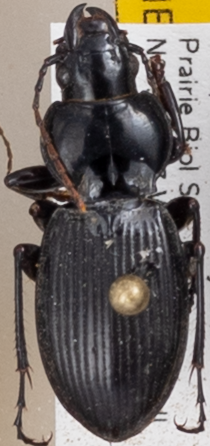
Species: Cyclotrachelus sodalis colossus
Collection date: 2022-07-06
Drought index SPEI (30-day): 1.128
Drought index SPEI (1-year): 0.006
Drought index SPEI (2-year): -0.05